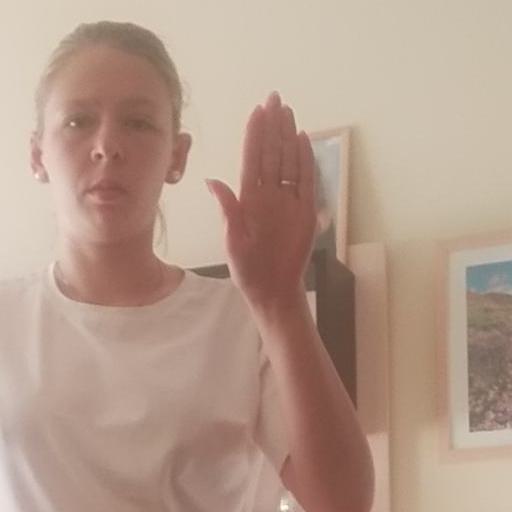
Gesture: stop